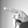
ASL letter: P